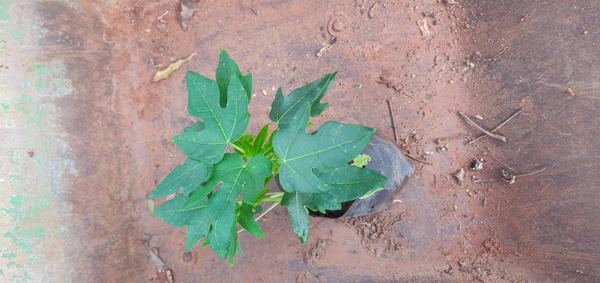
Plant: Pappaya